Dodge Nitro

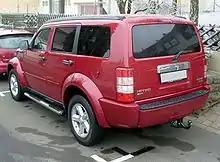
Dodge Nitro SXT 4x4

The Nitro debuted in February 2005 at the Chicago Auto Show as a concept with aluminum-trimmed vents door handles and rear hatch, as well as an interior with a center stack and shifter in satin silver.